Pointe du Bois, Manitoba

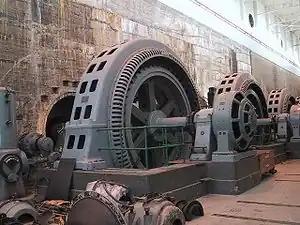
ASEA generators inside the Pointe du Bois generating station

Pointe du Bois was a small community located northeast of Winnipeg, Manitoba, in an unincorporated section of Census Division No. 1. Pointe du Bois has a Manitoba Hydro generating station (at ). The area provides great fishing for Walleye, Northern pike and smallmouth bass. In April 2013 its owner, Manitoba Hydro announced that it will close the community by 2015 and level it to the ground at a later date. The crown corporation cites the high cost of maintaining municipal infrastructure as the primary reason for its decision.